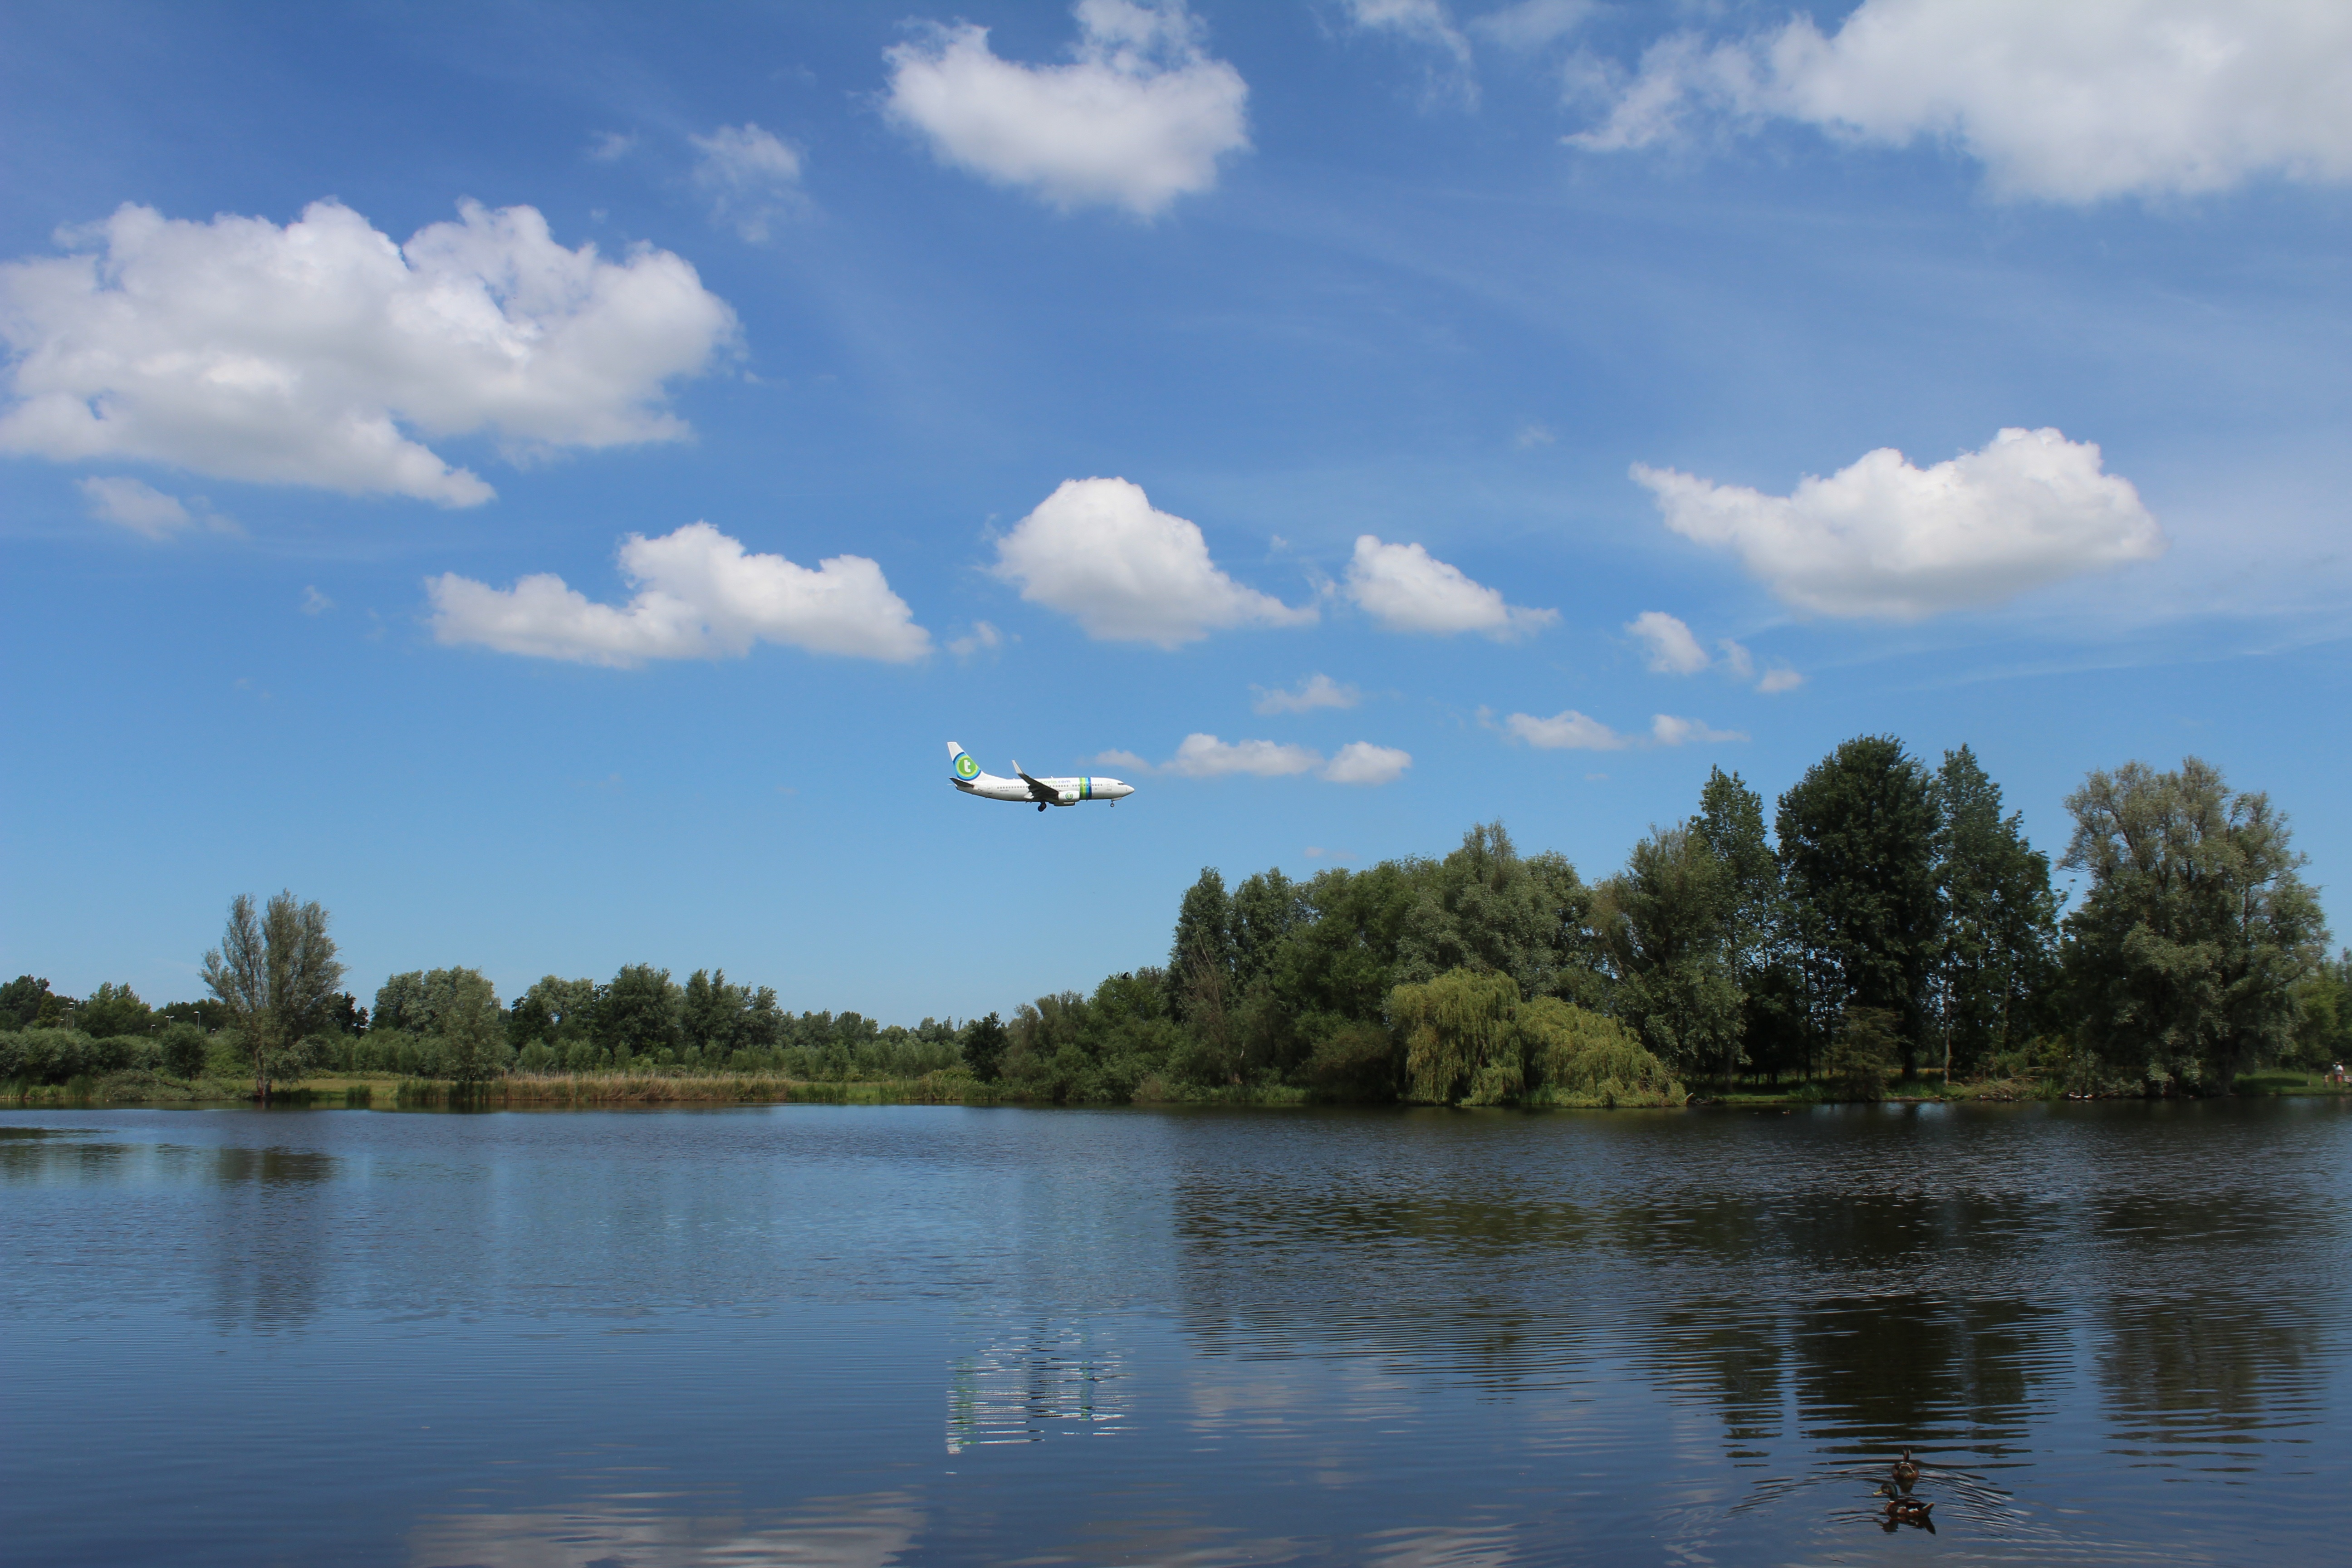
water, marsh, cloud, sky, lake, river, spring, reflection, vehicle, reservoir, rotterdam, wetland, atmosphere of earth, zestienhoven park